Adam Reynolds

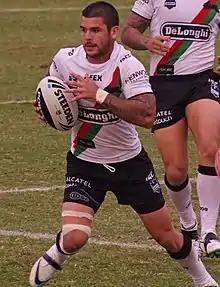
Reynolds playing for Souths in 2012

In Round 1 of the 2012 NRL season, Reynolds made his NRL debut for the South Sydney Rabbitohs against the Sydney Roosters at halfback, kicking 4 goals in the Rabbitohs 24–20 last minute loss at ANZ Stadium. In Round 11, against the St George Illawarra Dragons, Reynolds scored his first NRL career try and also kicked a field goal to win the match for South Sydney 19–18 in golden-point extra time at WIN Stadium. On 16 August 2012, Reynolds re-signed with South Sydney on a three-year contract to the end of the 2015 season.